Horseshoe Canyon (Utah)

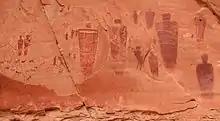
Part of the Great Gallery, February 2012 photograph

Horseshoe Canyon, formerly known as Barrier Canyon, is in a remote area west of the Green River and north of the Canyonlands National Park Maze District in Utah, United States. It is known for its collection of Barrier Canyon Style (BCS) rock art, including both pictographs and petroglyphs, which was first recognized as a unique style here. A portion of Horseshoe Canyon containing The Great Gallery is part of a detached unit of Canyonlands National Park. The Horseshoe Canyon Unit was added to the park in 1971 in an attempt to preserve and protect the rock art found along much of its length.